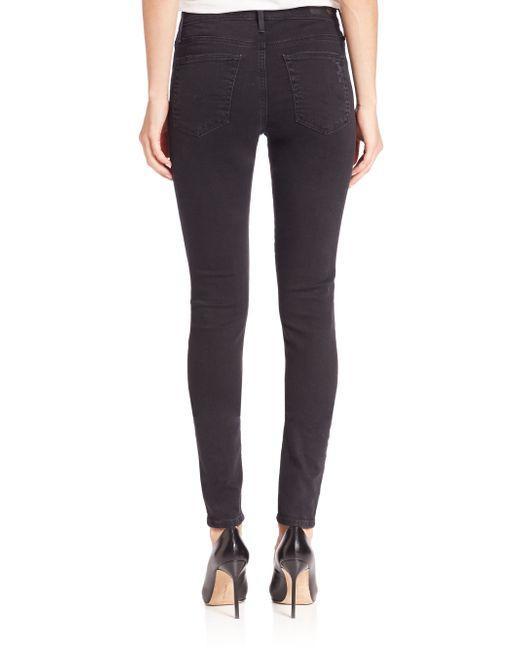
Schwarze Jeans-Jeanshose für Damen Freizeitkleidung